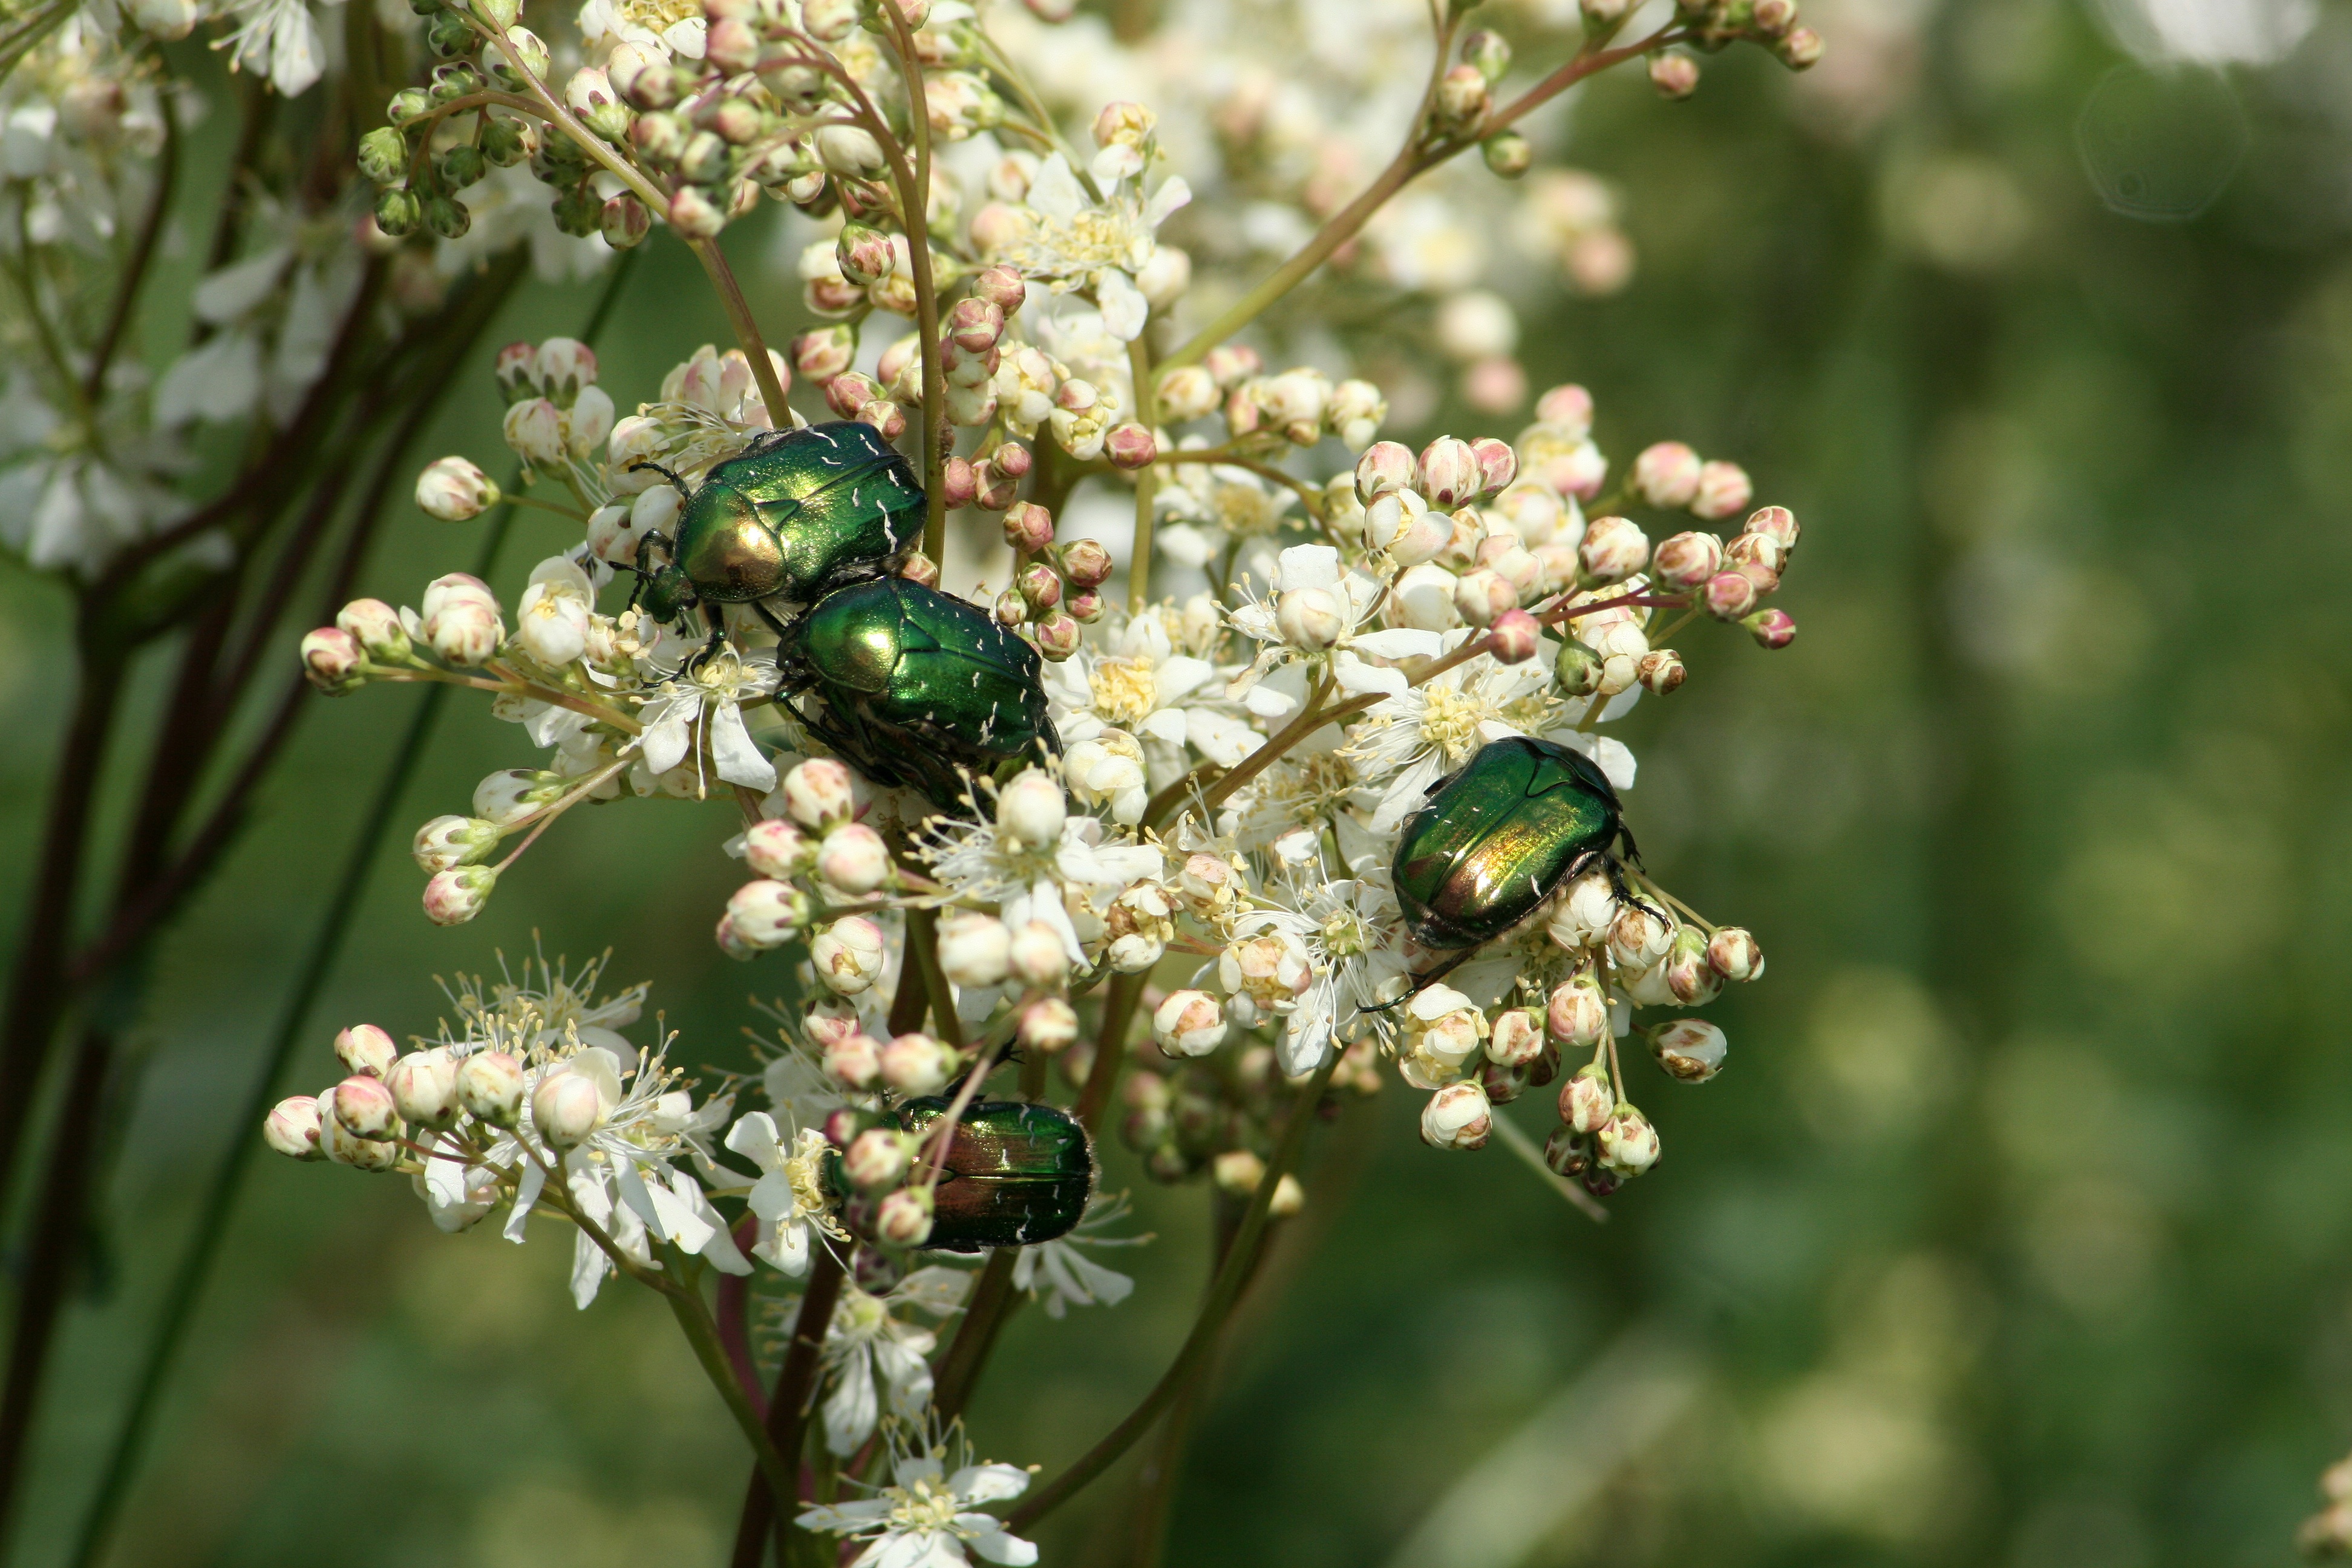
tree, nature, branch, blossom, plant, fruit, berry, flower, bush, food, spring, green, produce, insect, botany, flora, invertebrate, wildflower, shrub, bugs, macro photography, flowering plant, land plant, membrane winged insect, aurata